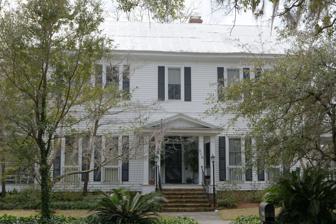
Building: John Lawton House
Country: United States of America
Year built: 1908
Historic house in South Carolina, United States United States historic place John Lawton House U.S. National Register of Historic Places Show map of South Carolina Show map of the United States Location 316 3rd. St., Estill, South Carolina Coordinates 32°45′17″N 81°14′30″W / 32.75472°N 81.24167°W / 32.75472; -81.24167 Area less than one acre Built 1908 ( 1908 ) Built by Lebey, John C. Architectural style Classical Revival, Colonial Revival NRHP reference No. 09000484 Added to NRHP July 1, 2009 John Lawton House is a historic home located at Estill , Hampton County, South Carolina . It was built in 1908, and consists of a two-story, wood frame, side-gabled main block with wings and an asymmetrical rear ell. The front facade features a pedimented porch resting on four square Tuscan order columns. The house was substantially renovated in 1947, changing the exterior style from its original Classical Revival appearance to Colonial Revival . It was listed on the National Register of Historic Places in 2009. References